Sky position (RA, Dec in degrees): 131.504, 3.636
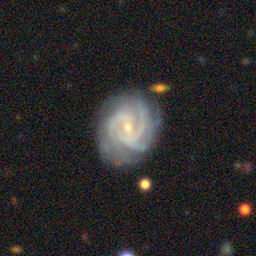
Galaxy morphology: Unbarred Tight Spiral Galaxies